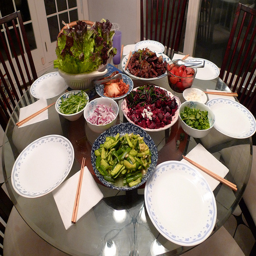
A glass table holding food that includes salad and onion.s
Dinner is set, lots of vegetables in bowls cover a table with place settings of white plates and chopsticks.
Plates positioned around a table with various foods in the middle.
A dinner table with 6 settings and plethora of serving bowls with vegetables.
A dining room table has been set with many serving dishes of food.